Harry Preston (writer)

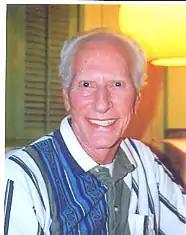
Harry Preston in 1994

Harry Preston (born Harry Pimm; September 4, 1923 – November 23, 2009) was an author and Hollywood screenwriter. His credits included over 90 published books and over 300 films of all types, from feature films to industrials, commercials, documentaries and training films.